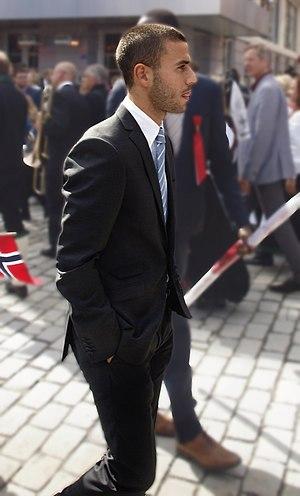
Erdin Demir est un footballeur suédois, né le 27 mars 1990 à Malmö en Suède. Il évolue au poste d'arrière gauche.